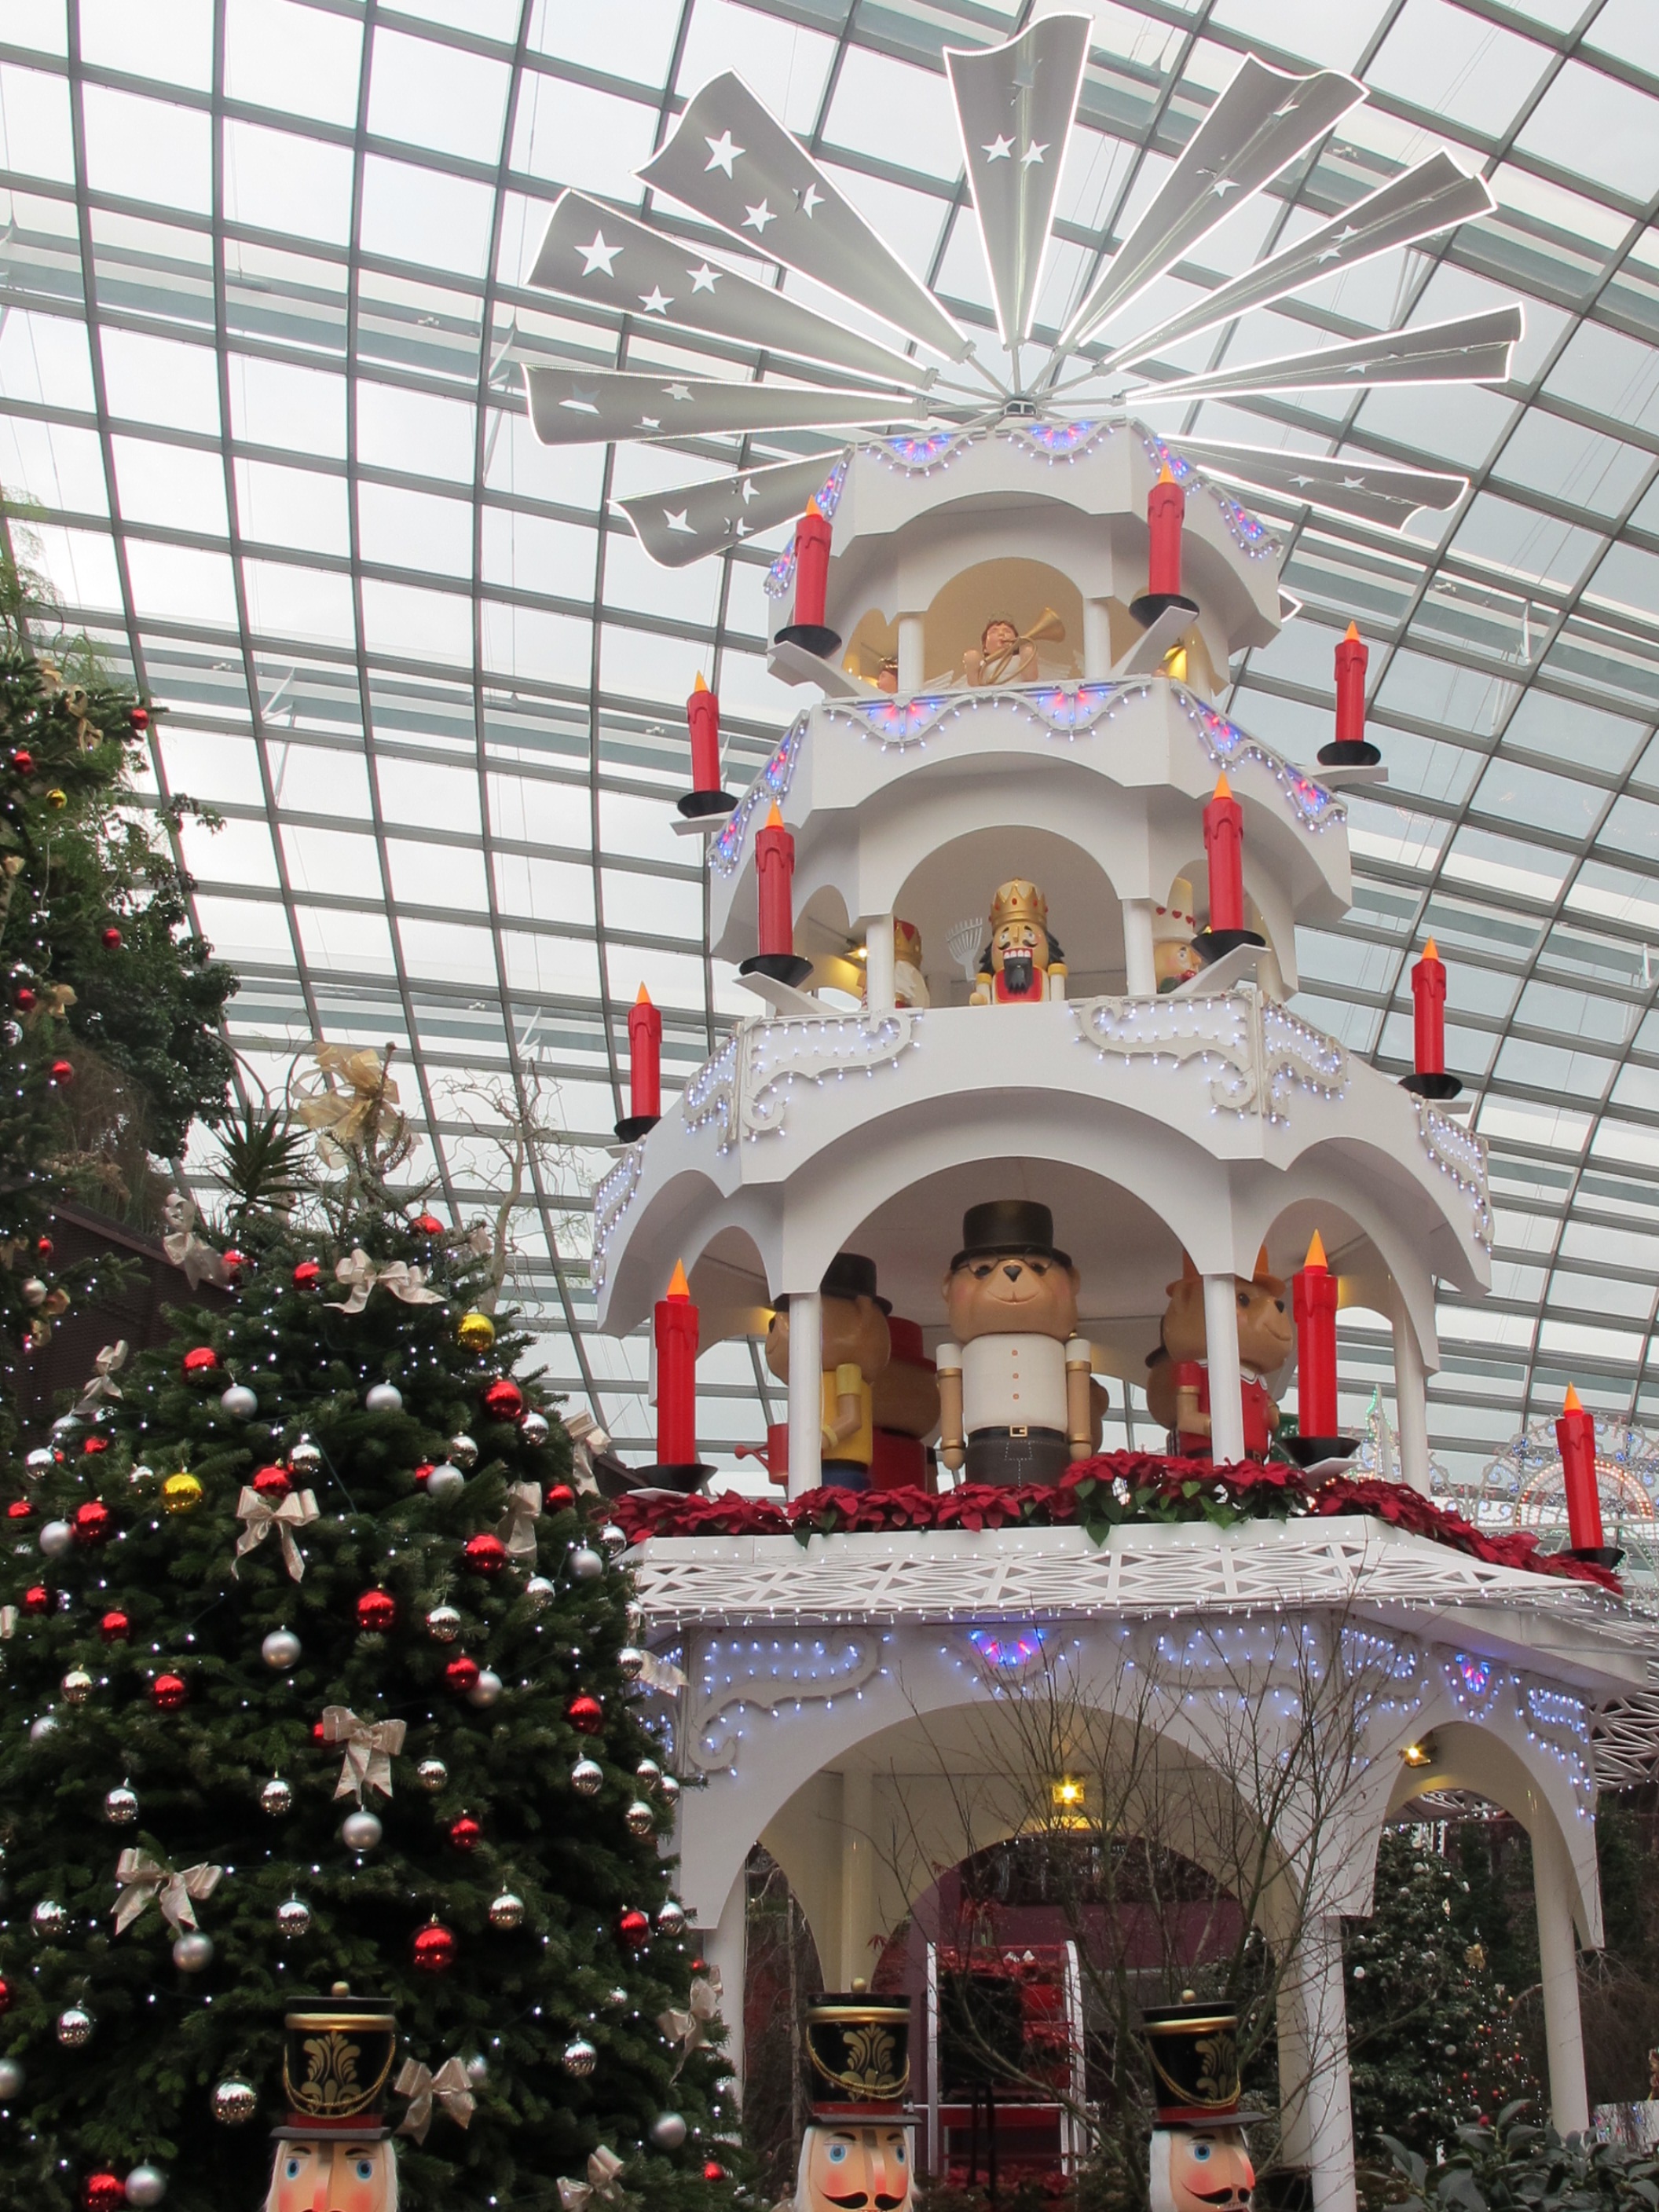
christmas, christmas tree, christmas decoration, gardens by the bay, singapore, christmas tower